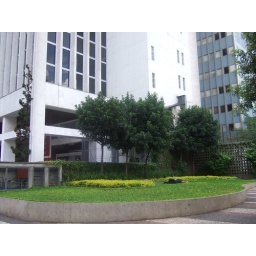
Paulista near my hotel, somebody's bed is that piece of grass